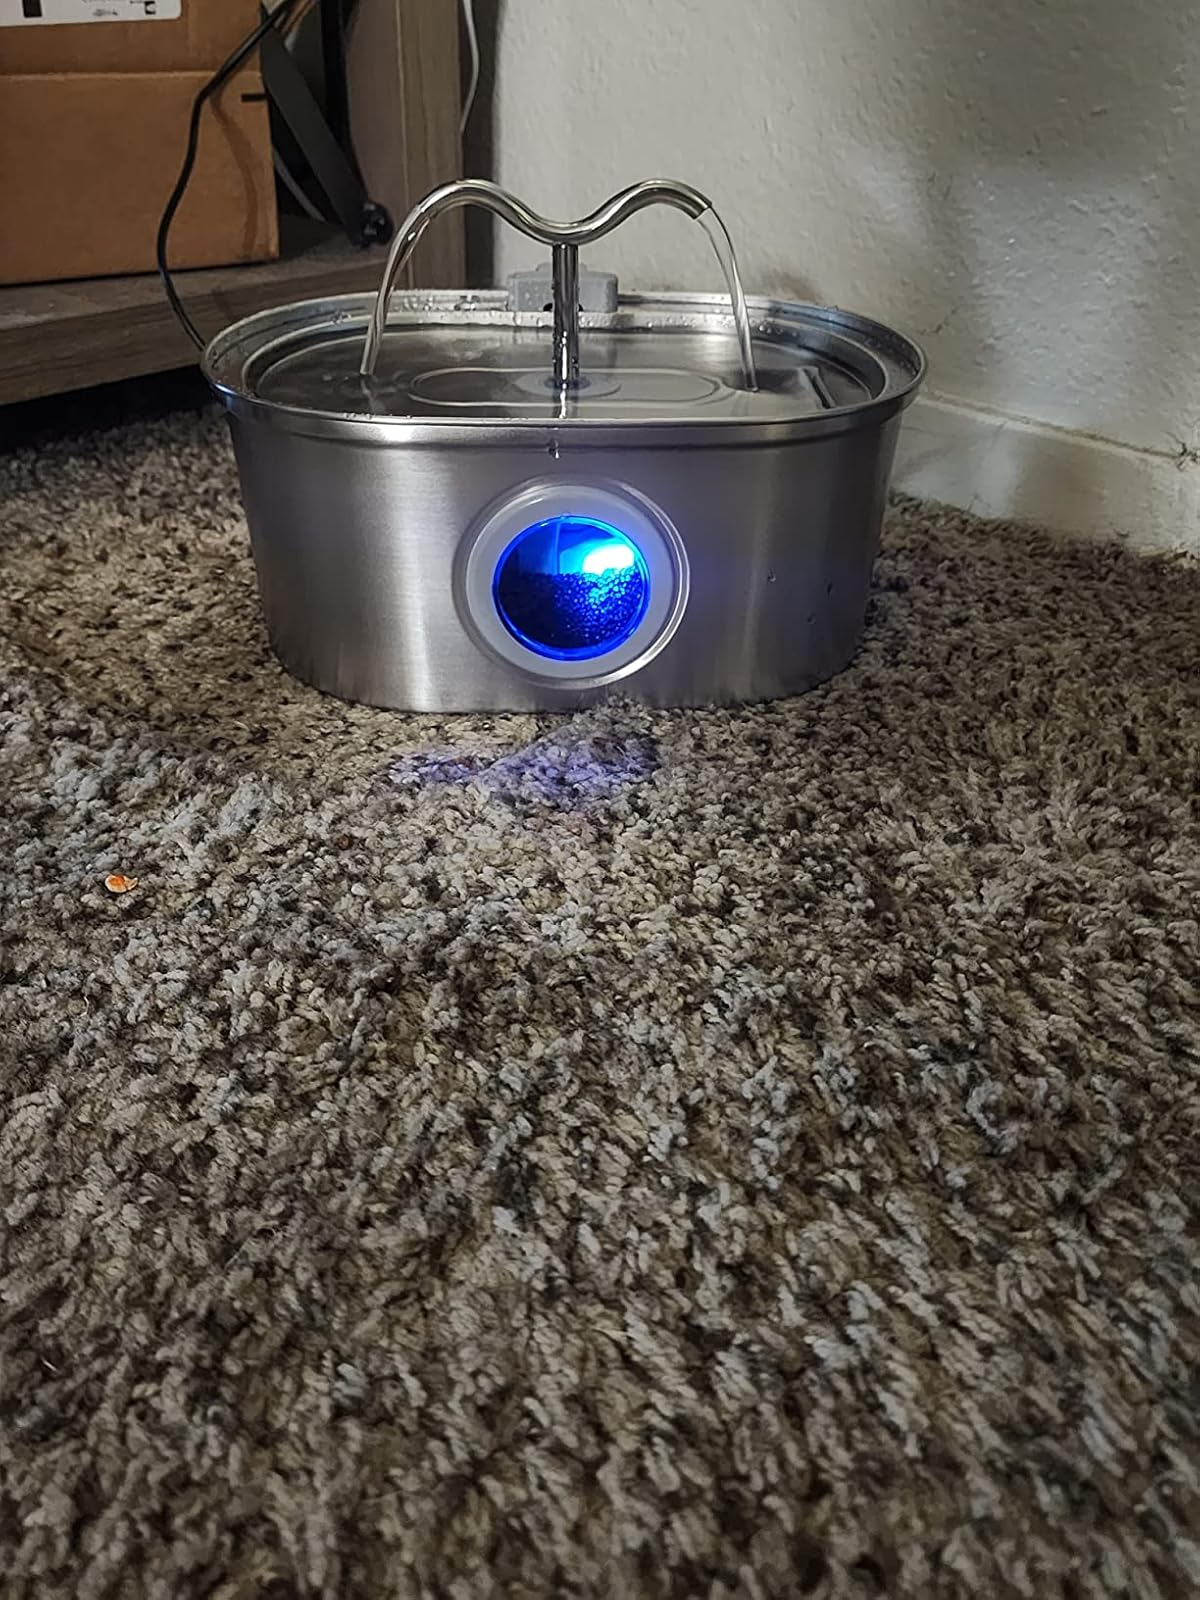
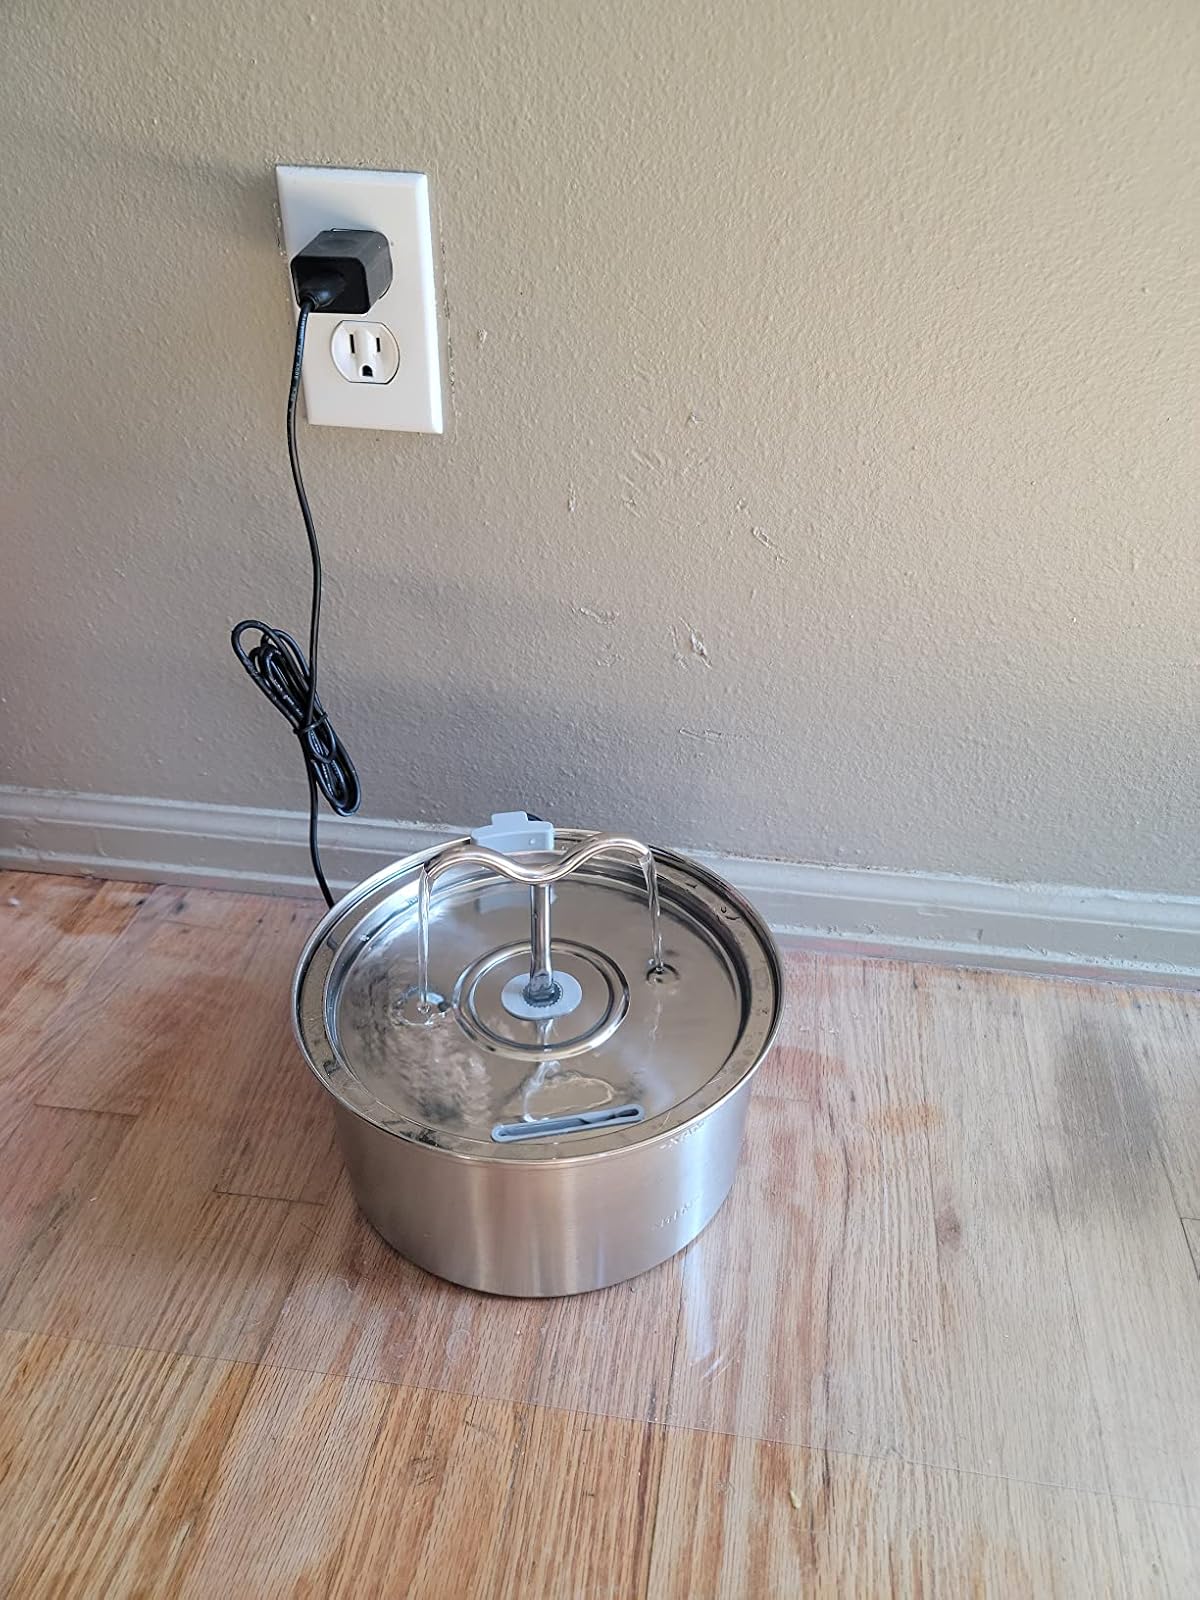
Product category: items_bowl
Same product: no